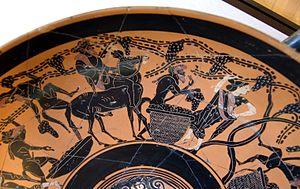
Vendanges par les silènes et les ménades. Coupe attique à figures noires, fin du VIe siècle av. J.-C.